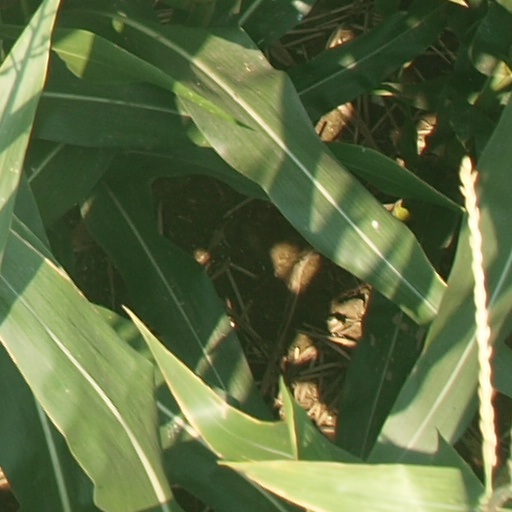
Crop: maize; corn